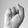
ASL letter: S